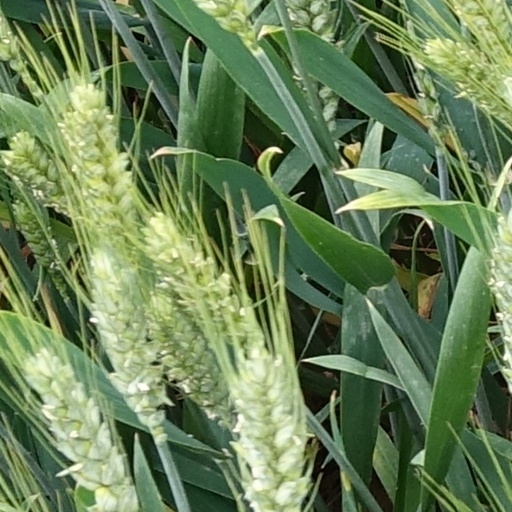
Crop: wheat